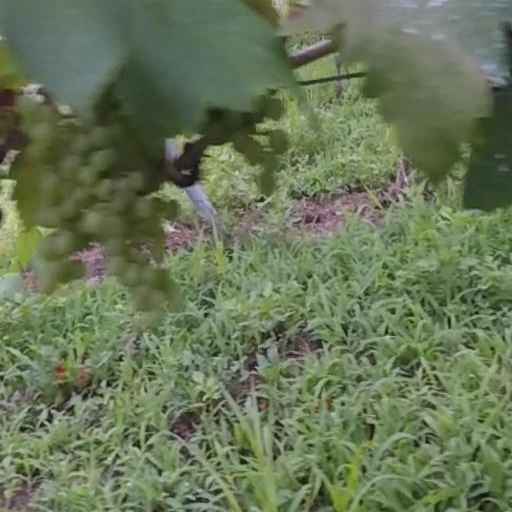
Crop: grape